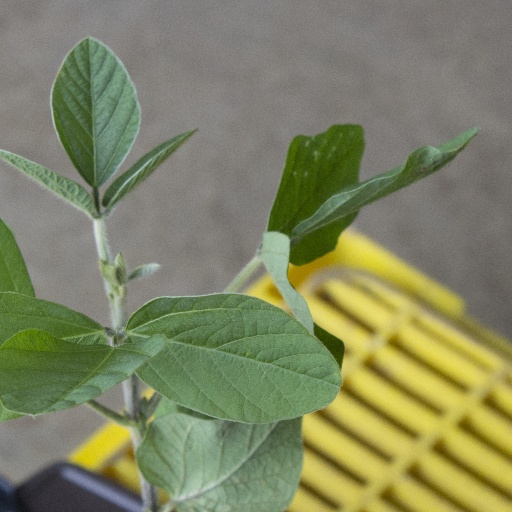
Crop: soybean